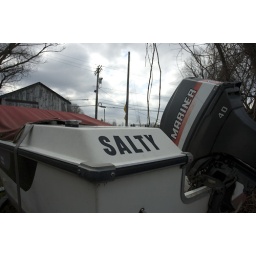
Very good name for a boat in this condition sitting on a riverbed in red bank.